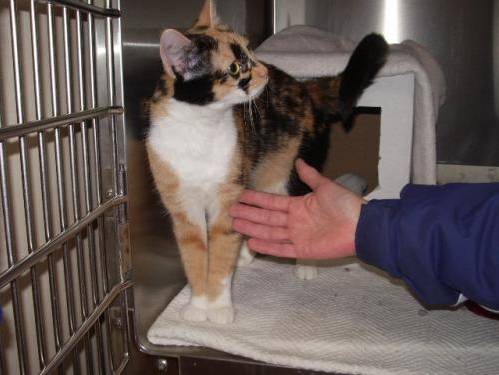
Label: cat